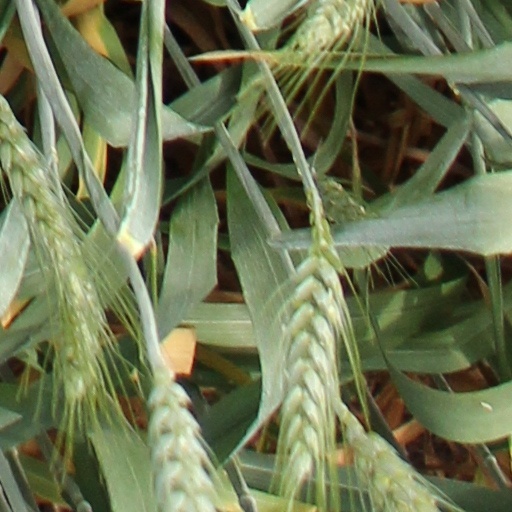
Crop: wheat